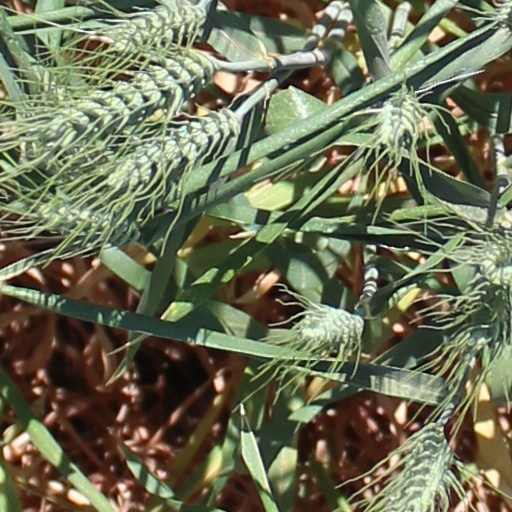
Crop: wheat